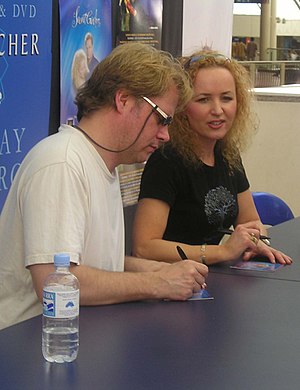
Secret Garden
Rolf Løvland & Fionnuala Sherry
Secret Garden er en norsk-irsk musikgruppe der specialiserer sig i klassisk musik, ofte blandet med folkemusik, især irsk.